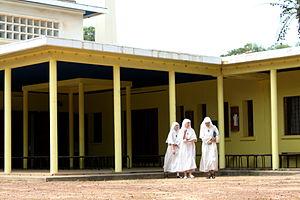
Soeurs bénédictines à l'abbaye de Keur Moussa (Sénégal)
L'abbaye de Keur Moussa fut fondée à Keur Moussa, au Sénégal, par neuf moines de l'ordre de Saint-Benoît venus de Solesmes. Les bâtiments furent inaugurés le 23 juin 1963 en présence du président du Sénégal, Léopold Sédar Senghor.
Le diocèse de Thiès est l'un des sept diocèses suffragants de Dakar. Érigé le 6 février 1969 par division de l’archidiocèse de Dakar, il est situé à 70 km au nord-est de la capitale du Sénégal. Son premier pasteur fut Mᵍʳ François-Xavier N'Dione. À sa mort, l’abbé André Sène administra le diocèse.